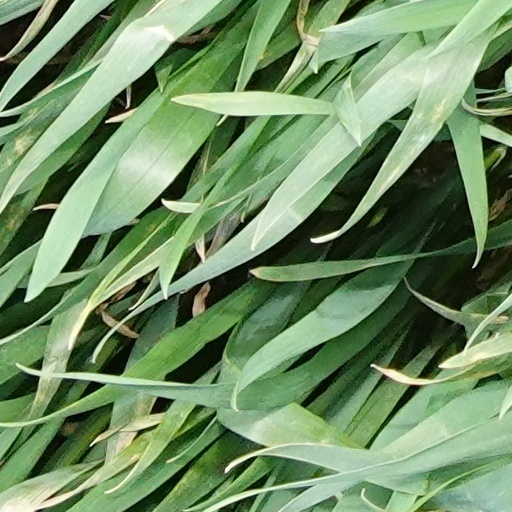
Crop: wheat